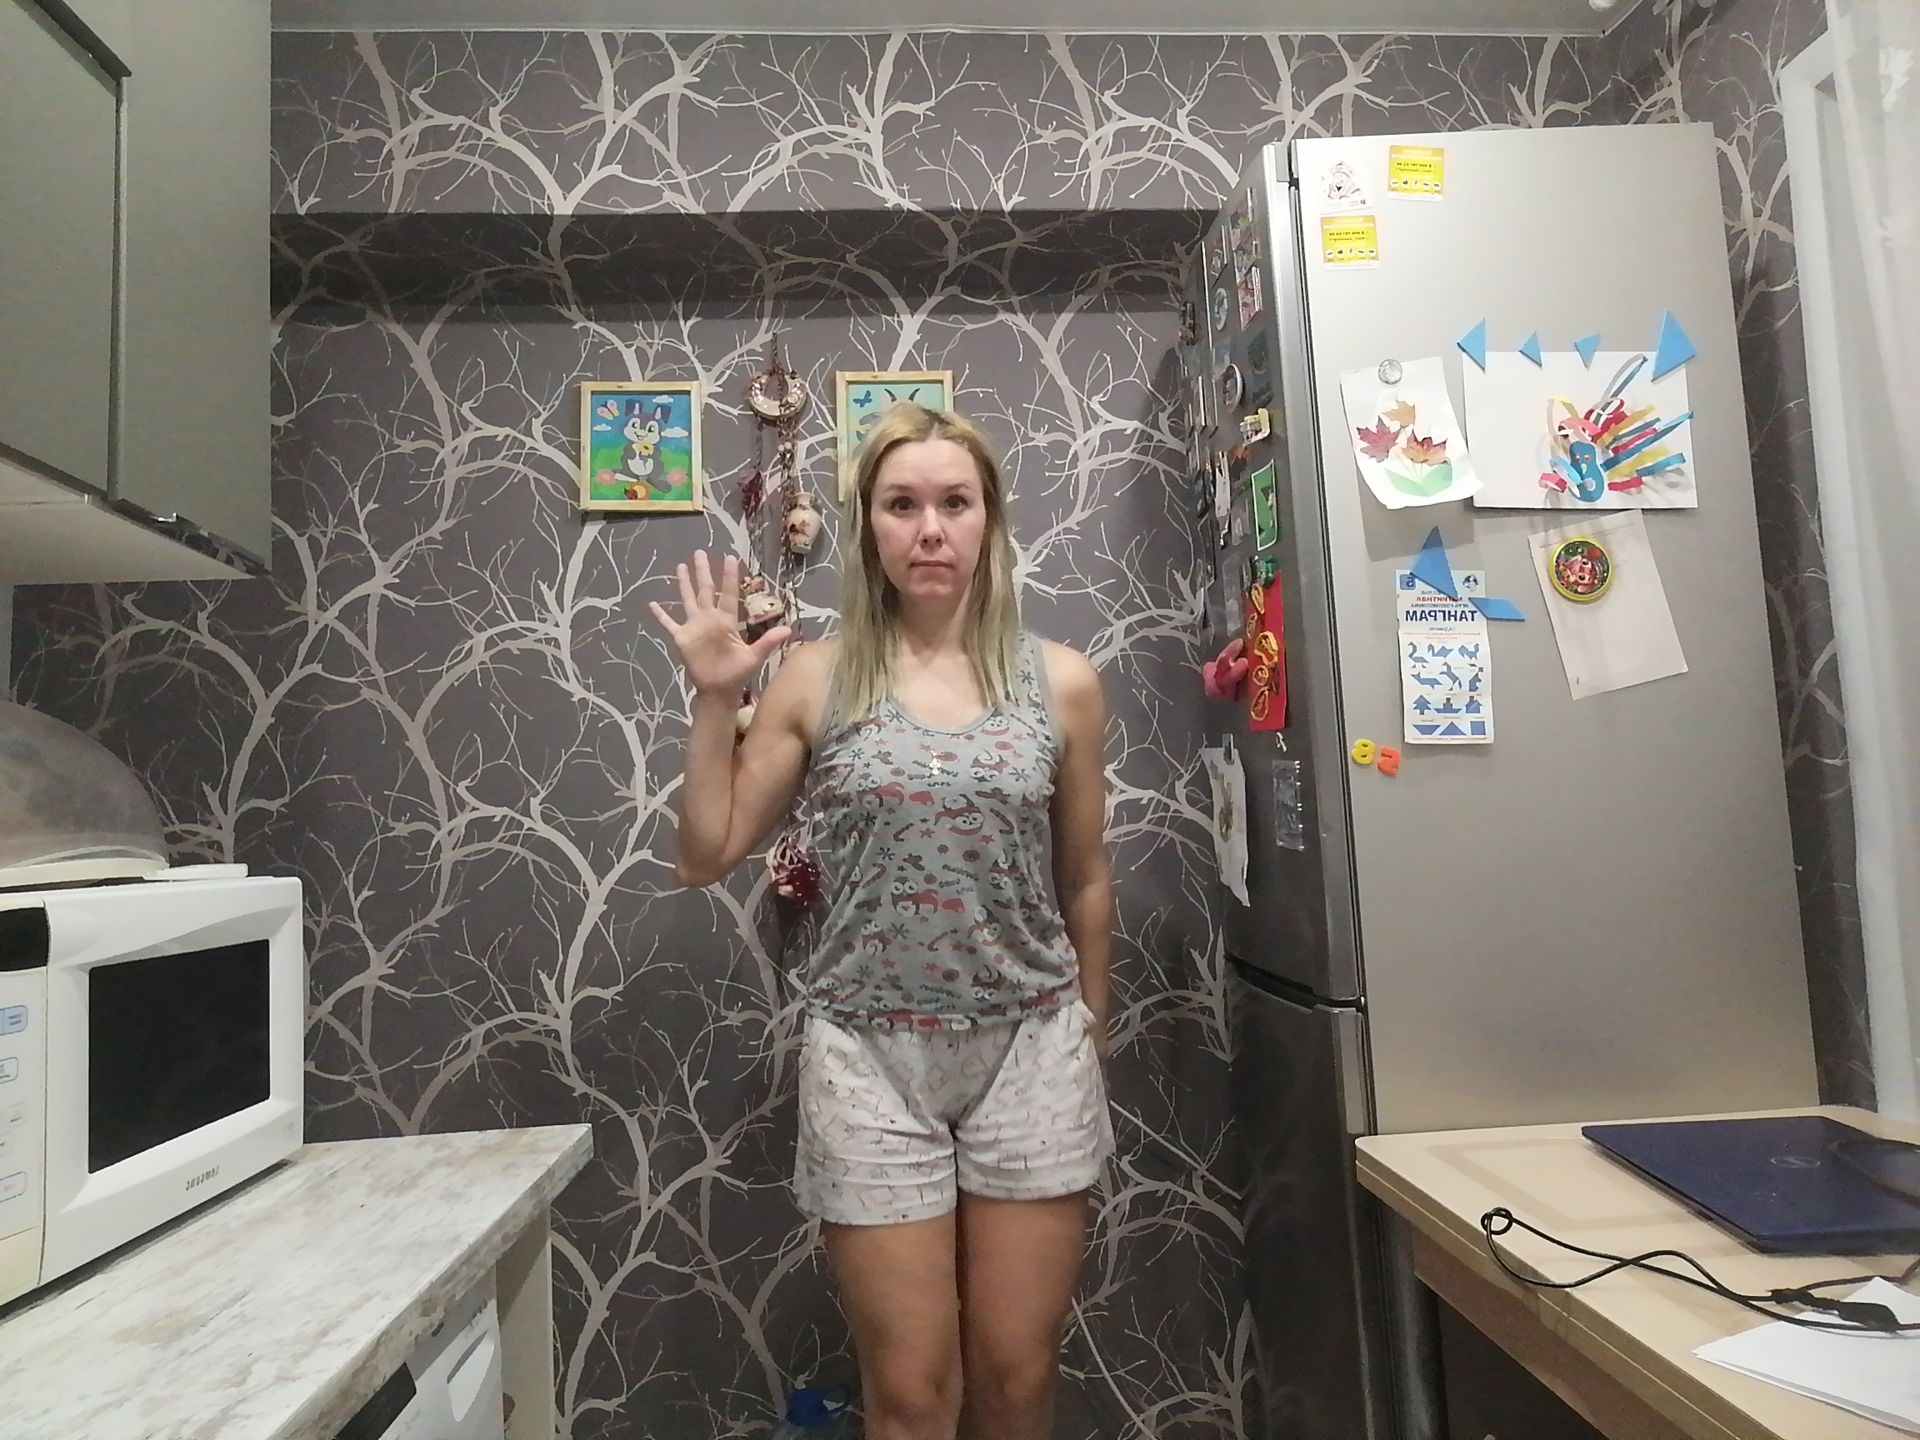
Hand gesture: palm